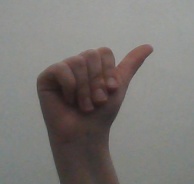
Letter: dhad